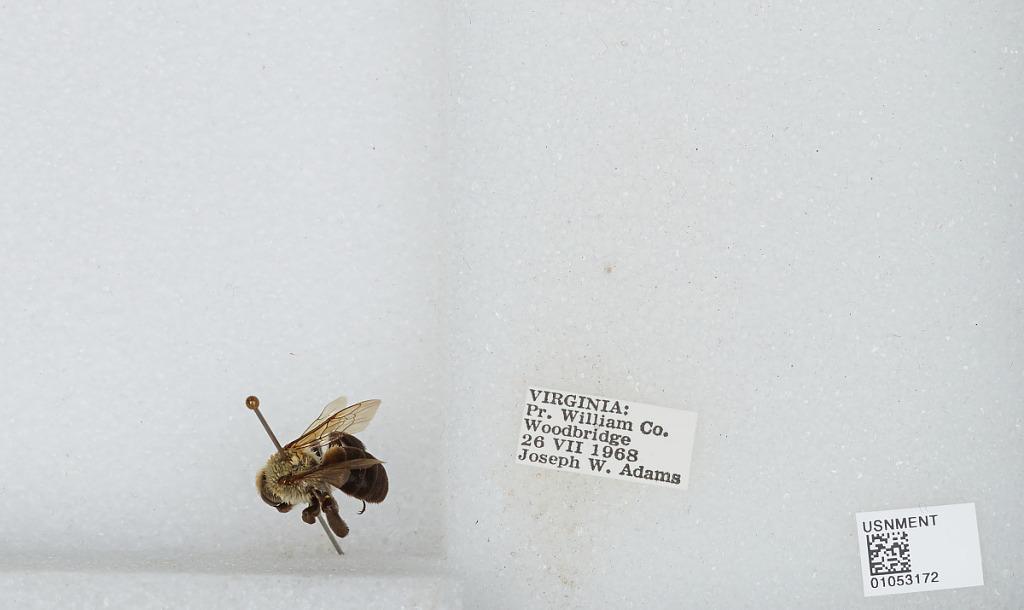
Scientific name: Bombus sp.
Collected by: J. Adams
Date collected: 1968-7-26
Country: United States
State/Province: Virginia
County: Prince William
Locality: Woodbridge
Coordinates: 38.6436, -77.2608